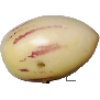
Label: pepino